Ronald F. Maxwell

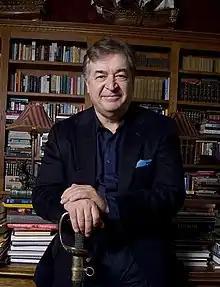

Ronald F. Maxwell (born January 5, 1949) is an American filmmaker who is best known for writing and directing the American Civil War historical fiction films "Gettysburg" (1993), "Gods and Generals" (2003), and "Copperhead" (2013).